Vienna U-Bahn

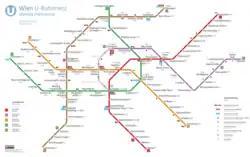
Vienna U-Bahn network in 2019

The second phase involved the expansion of the U3 and U6 lines (about ). The groundbreaking ceremony for this phase took place on 7 September 1983 on Pottendsdorfer Street at the Philadelphia Bridge and after six years, the central section of the U6 between Philadelphia Bridge and Heligenstadt/Friedensbrücke went into operation.